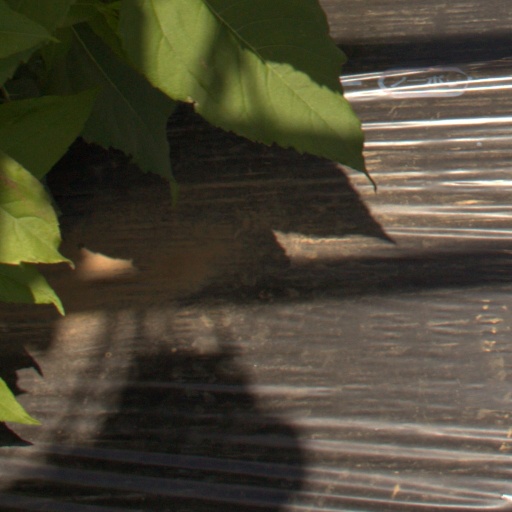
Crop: Jerusalem artichoke